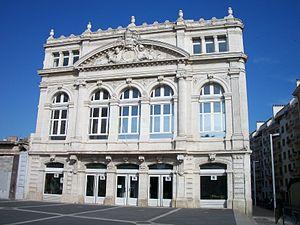
Site des Carmes de la faculté des Sciences de Nîmes
L'université de Nîmes est une université située à Nîmes dans le département du Gard en France créée en 2007, et est l'une des cinq universités de l'académie de Montpellier. Elle succède au Centre universitaire de formation et de recherche de Nîmes, créé en 2002 à partir du regroupement des antennes locales des trois universités de Montpellier.